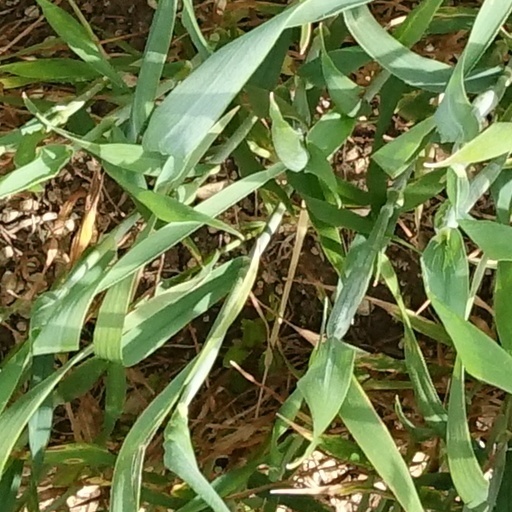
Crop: wheat